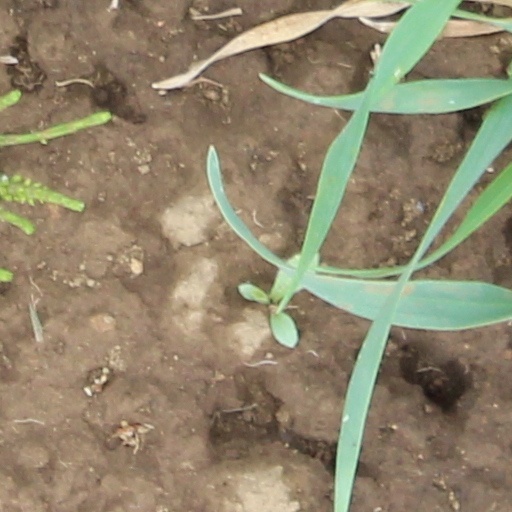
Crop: wheat